Christopher DeMuth

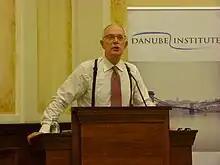
DeMuth in 2014

Christopher C. DeMuth (born August 5, 1946) is an American lawyer and a distinguished fellow at the Hudson Institute, as well as director of the National Conservatism conference organized by the Edmund Burke Society. He was the president of the American Enterprise Institute (AEI), a conservative think tank, from 1986 to 2008. DeMuth is widely credited with reviving AEI's fortunes after its near-bankruptcy in 1986 and leading the institute to new levels of influence and growth. Before joining AEI, DeMuth worked on regulatory issues in the Ronald Reagan administration.